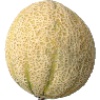
Label: Cantaloupe 2